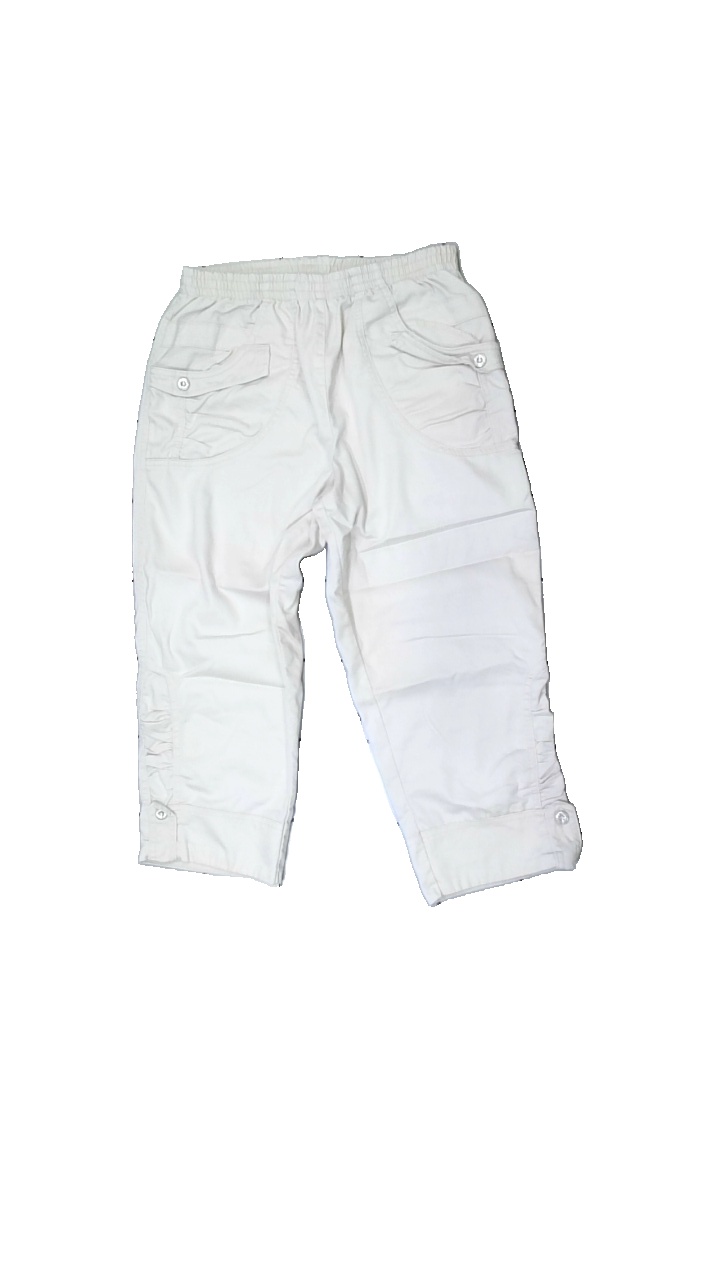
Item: Trousers (Ladies)
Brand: Soya/soyaconcept
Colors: Beige
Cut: Cropped
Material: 76% Cotton 24% Polyester
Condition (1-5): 5
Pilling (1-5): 5
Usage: Reuse
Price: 50-100